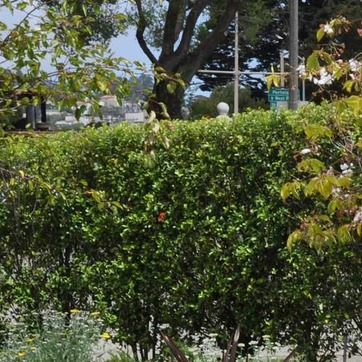
Material: foliage